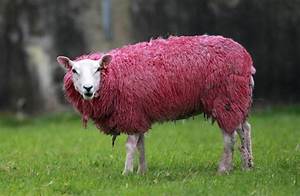
Label: pecora